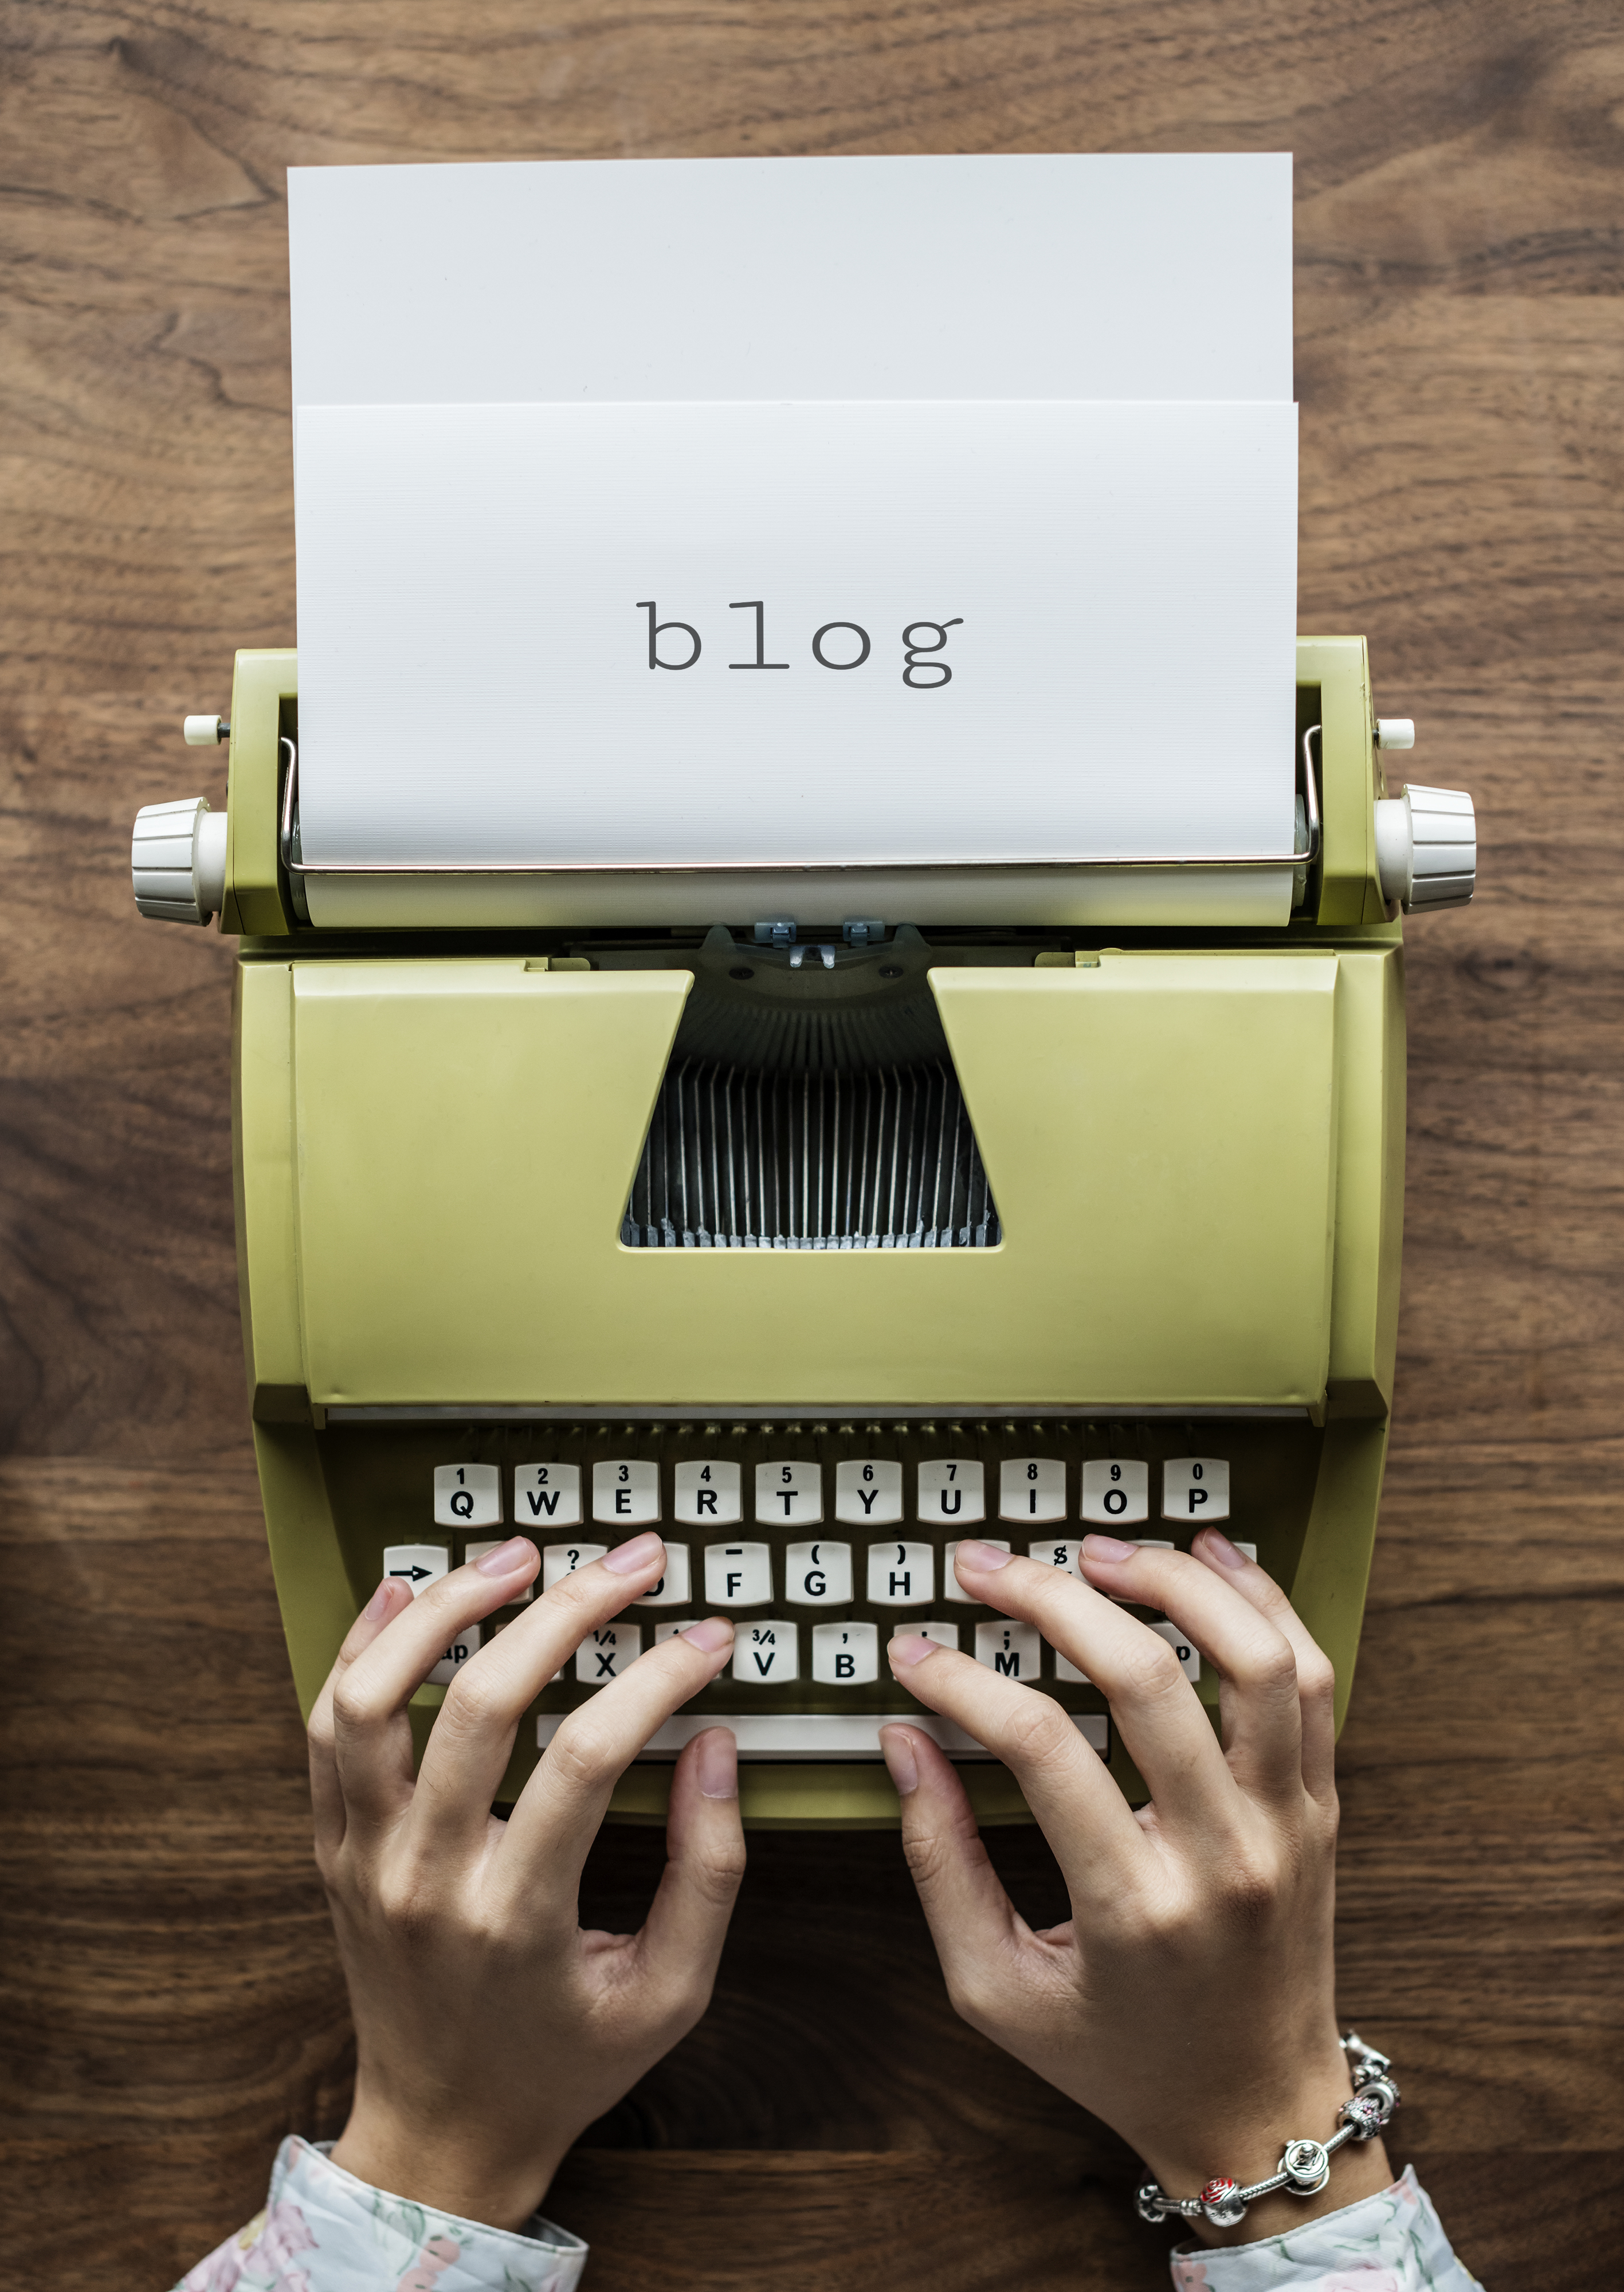
aerial, analog, analogue, analysis, author, background, blog, blogging, business, cafe, career, classic, communication, computer, connection, copy space, device, digital, document, editorial, enjoying, equipment, flat lay, flatlay, freelancer, hand, home, hot drink, important, internet, journalist, keyboard, laptop, lifestyle, machine, management, marketing, network, notebook, objects, office, old fashion, paper, person, publish, reading, retro, screen, social media, social network, story, technology, tool, typewriter, office supplies, product, office equipment, font